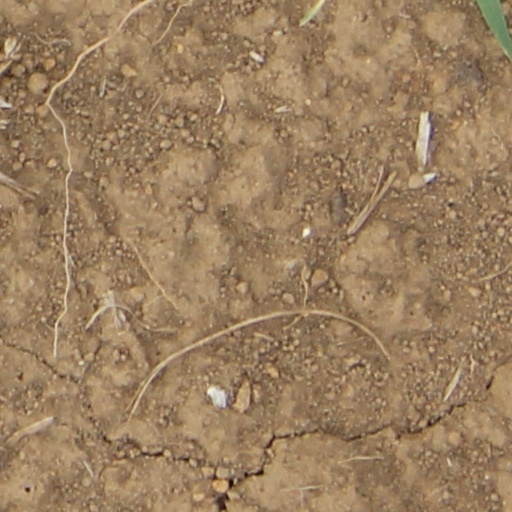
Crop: wheat